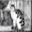
Label: cat